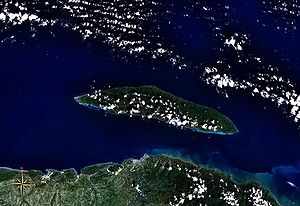
Tortuga
Satellitbillede af øen
Tortuga er en caribisk ø ud for den nordvestlige kyst af Haiti. Øen har et areal på cirka 30 km² og har omkring 30.000 indbyggere. Den er bjergrig med sandstrande langs sydkysten.